Answer in natural language. Consider the 3D positions of the objects in the scene and not just the 2D positions in the image. Is the centerpoint of  Doorway (highlighted by a red box) at a higher height than brown colour countertop lx (highlighted by a blue box)? Choose between the following options: yes or no
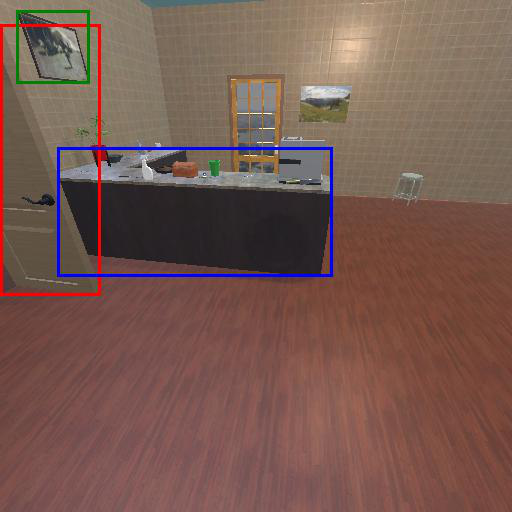
<answer>no</answer>